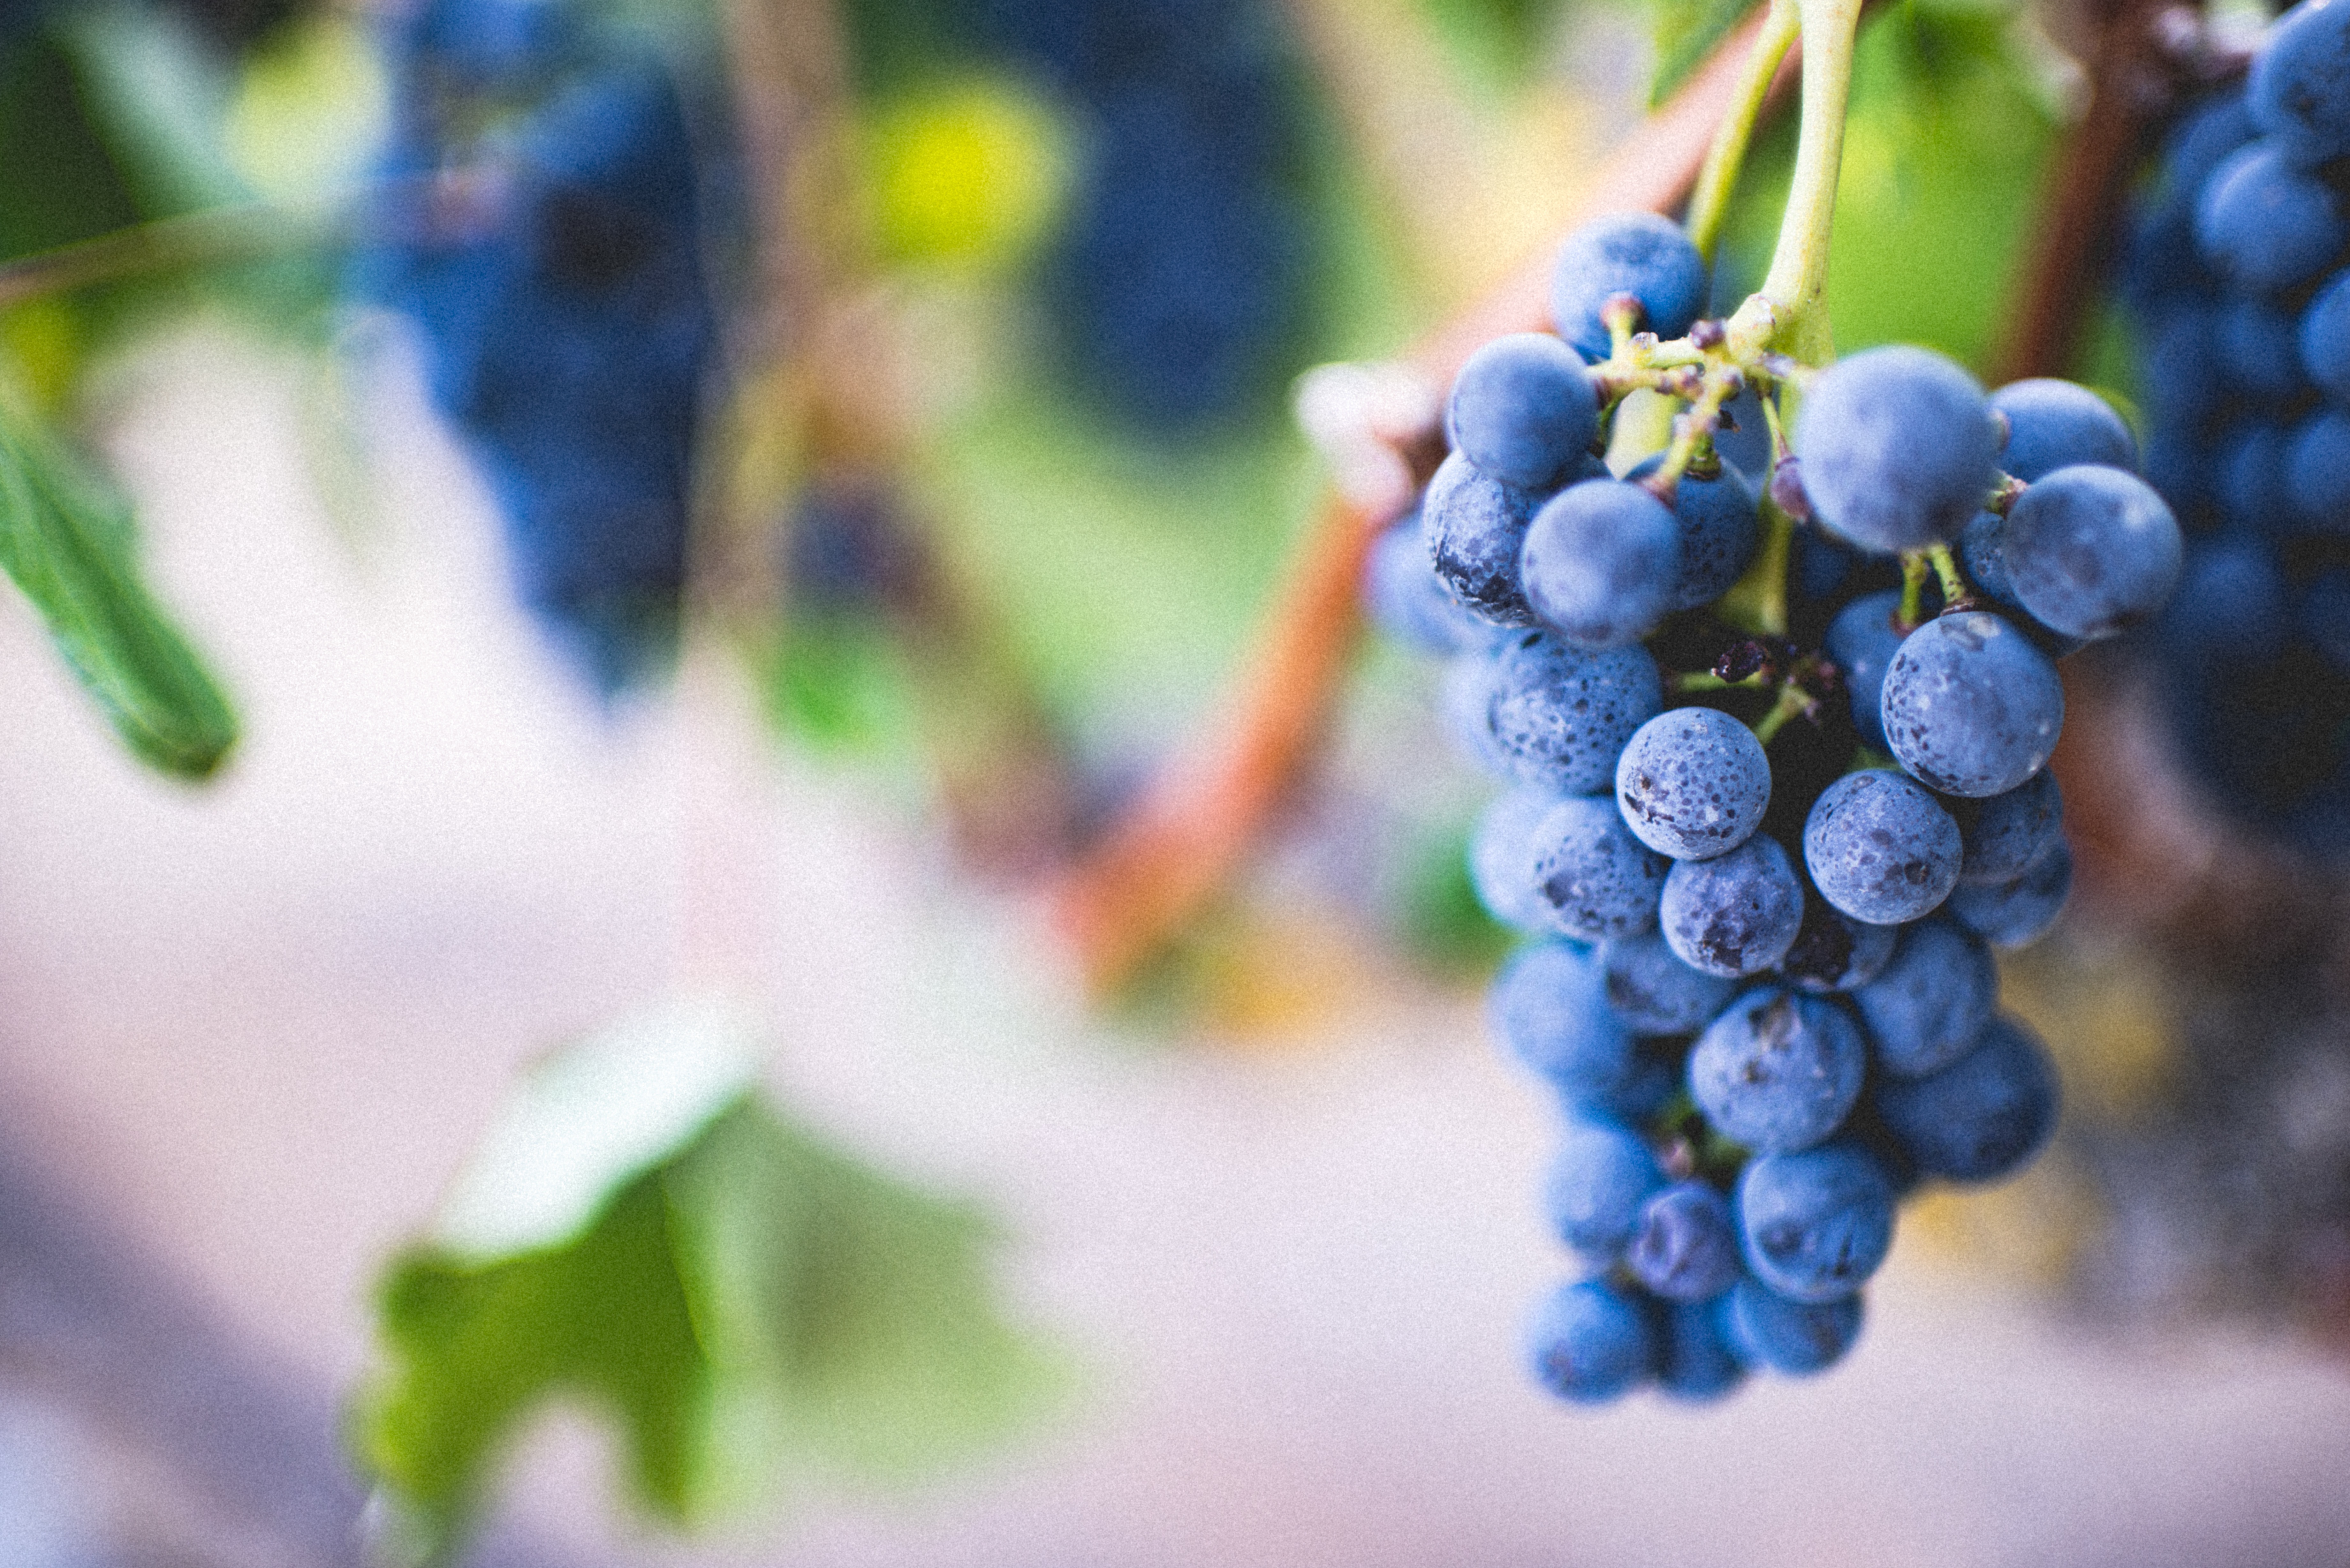
branch, plant, grape, vine, fruit, berry, flower, food, green, produce, botany, blue, flora, edible fruit, close up, grapevine, shrub, macro photography, flowering plant, vitis, land plant, grapevine family